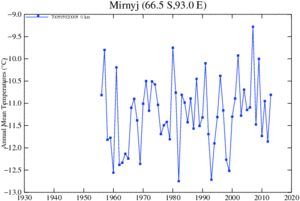
Mirny est une base scientifique russe située en Antarctique sur la mer de Davis. Elle a été ouverte en 1956 et peut accueillir près de 170 personnes. Ses domaines d'activités scientifiques principaux sont la glaciologie, la sismologie et la météorologie ainsi que l'observation des aurores australes, des rayons cosmiques et de la biologie marine.